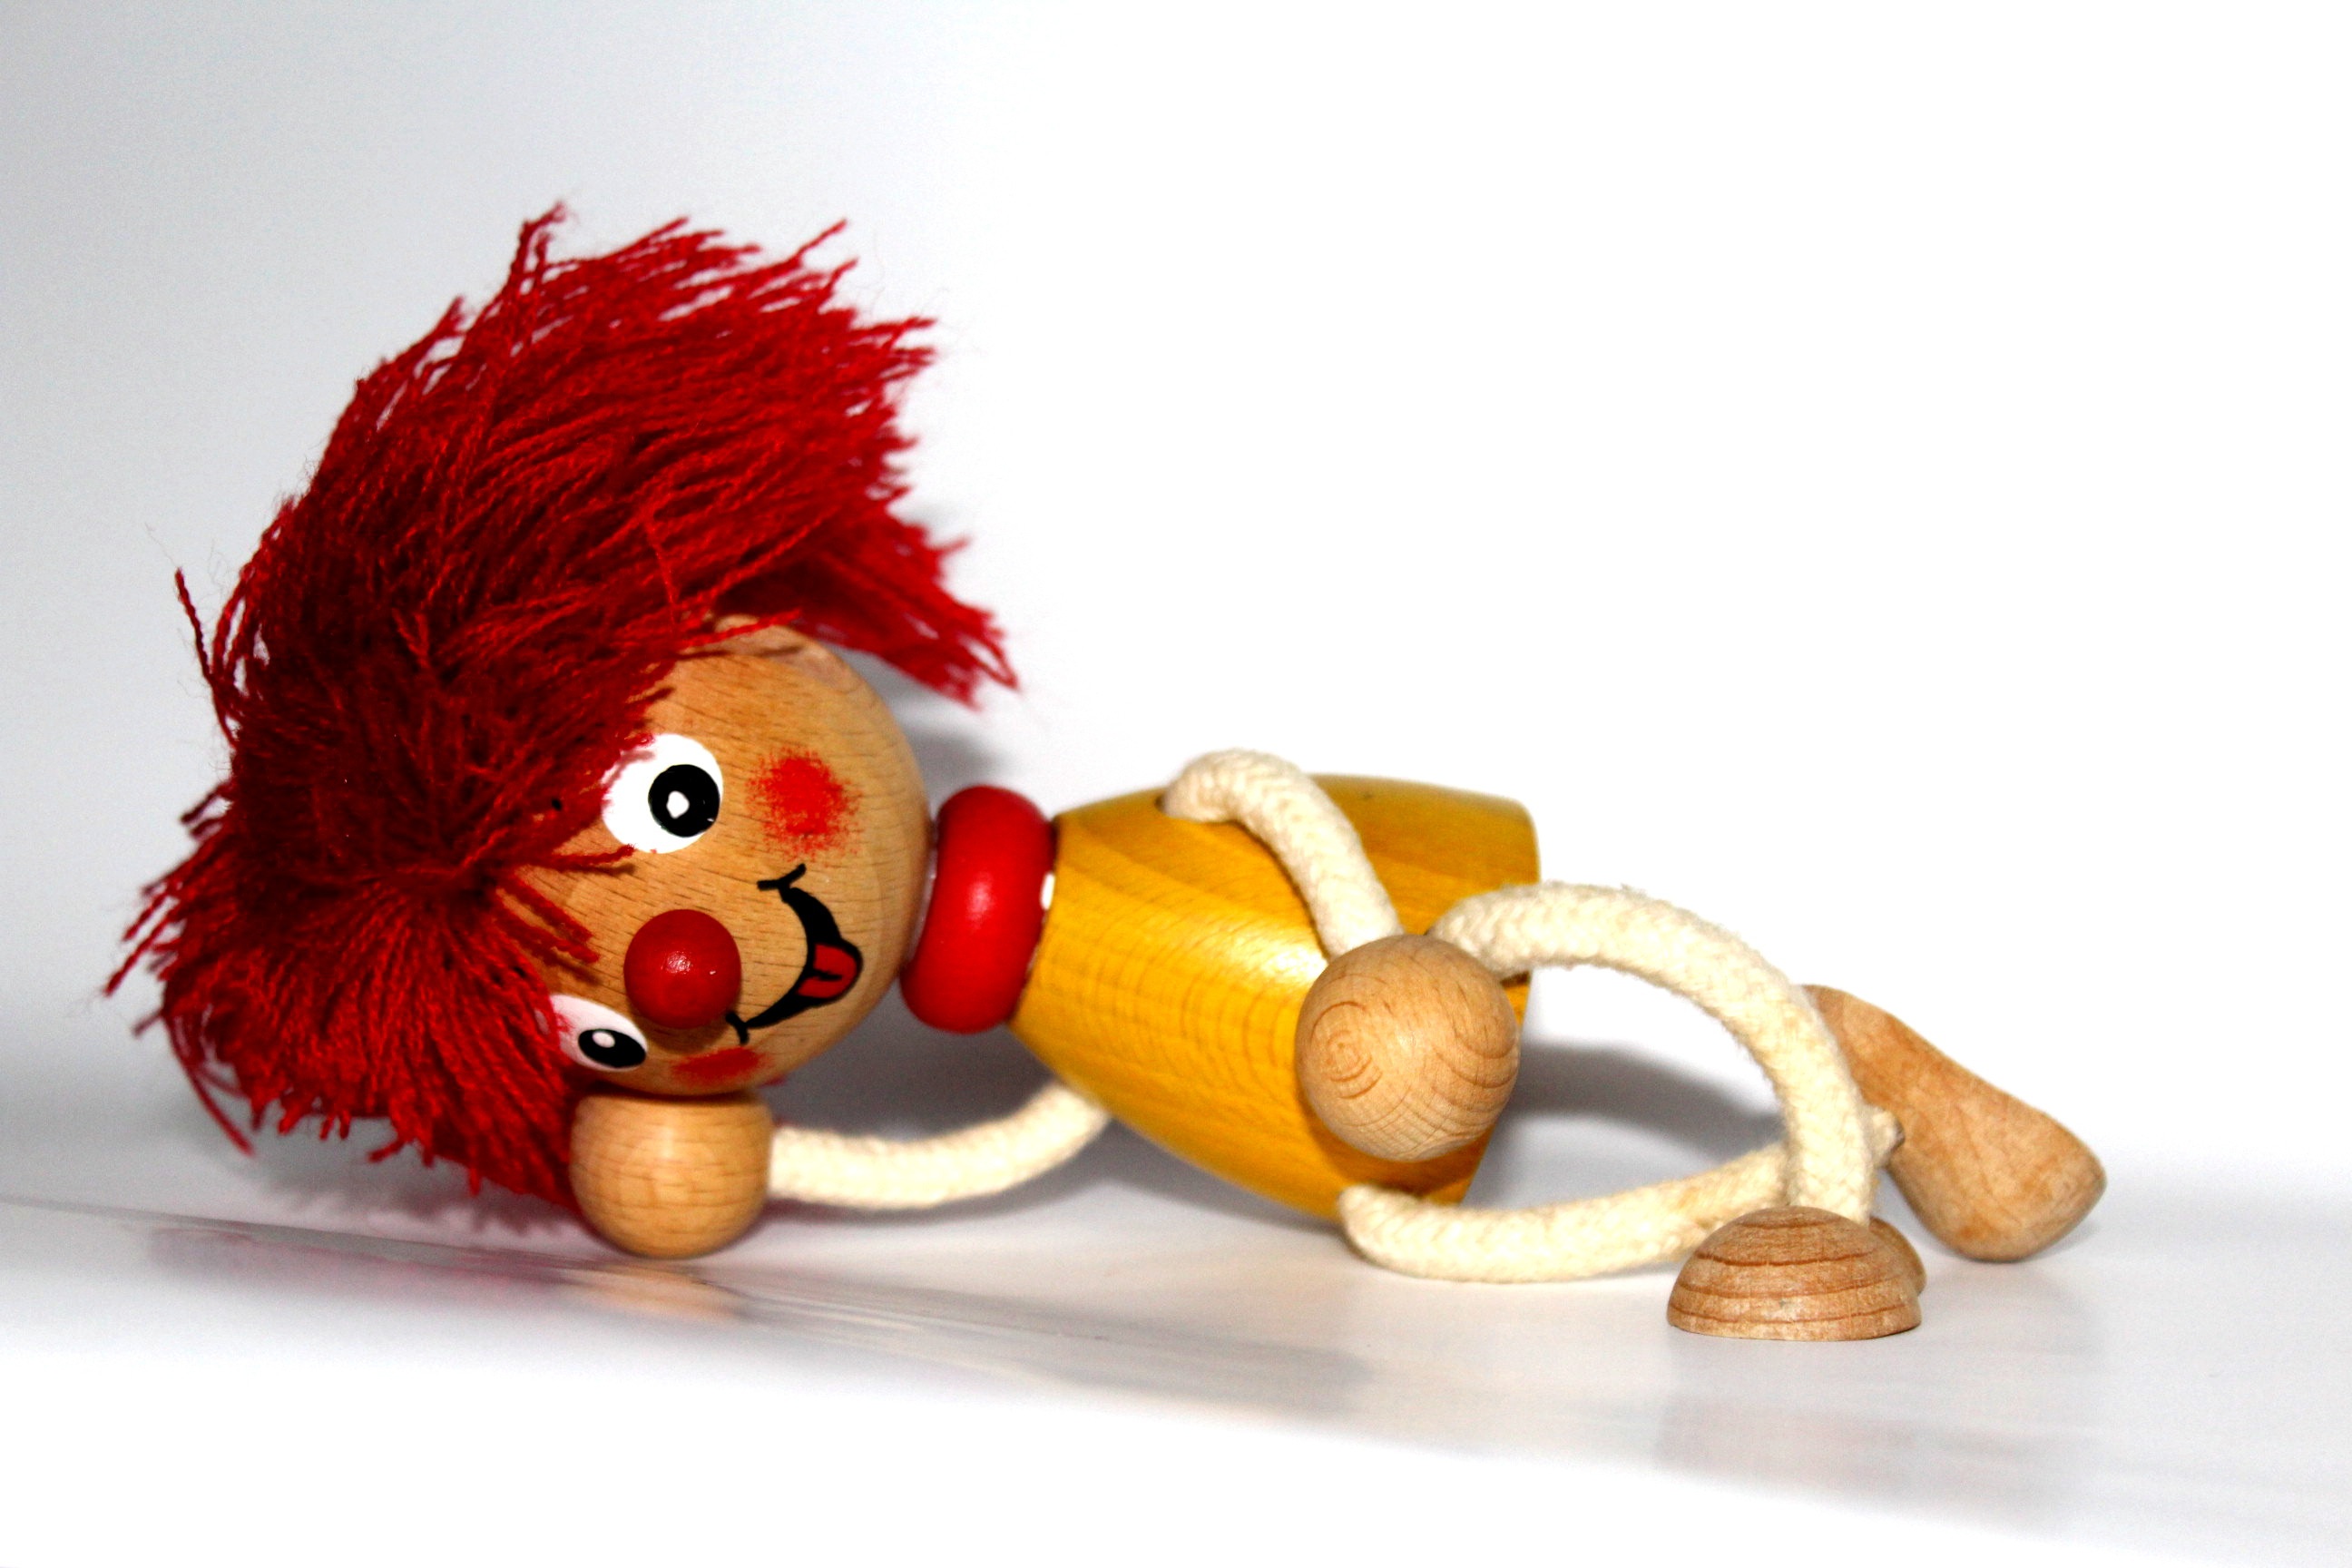
bird, cute, food, toy, chicken, red hair, children, figure, toys, funny, wooden figures, stuffed toy, pumuckl